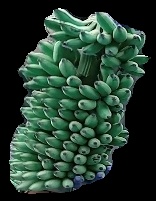
Variety: elakki-bale
Grade: grade1